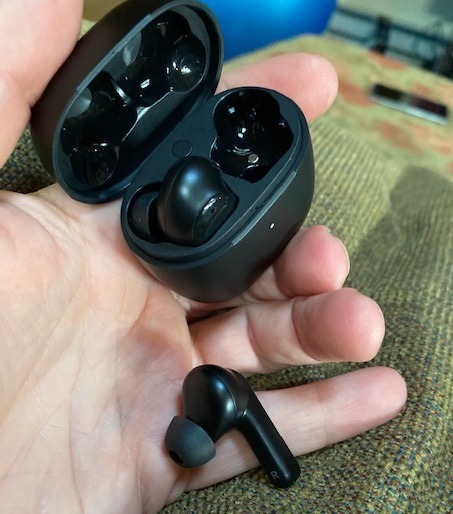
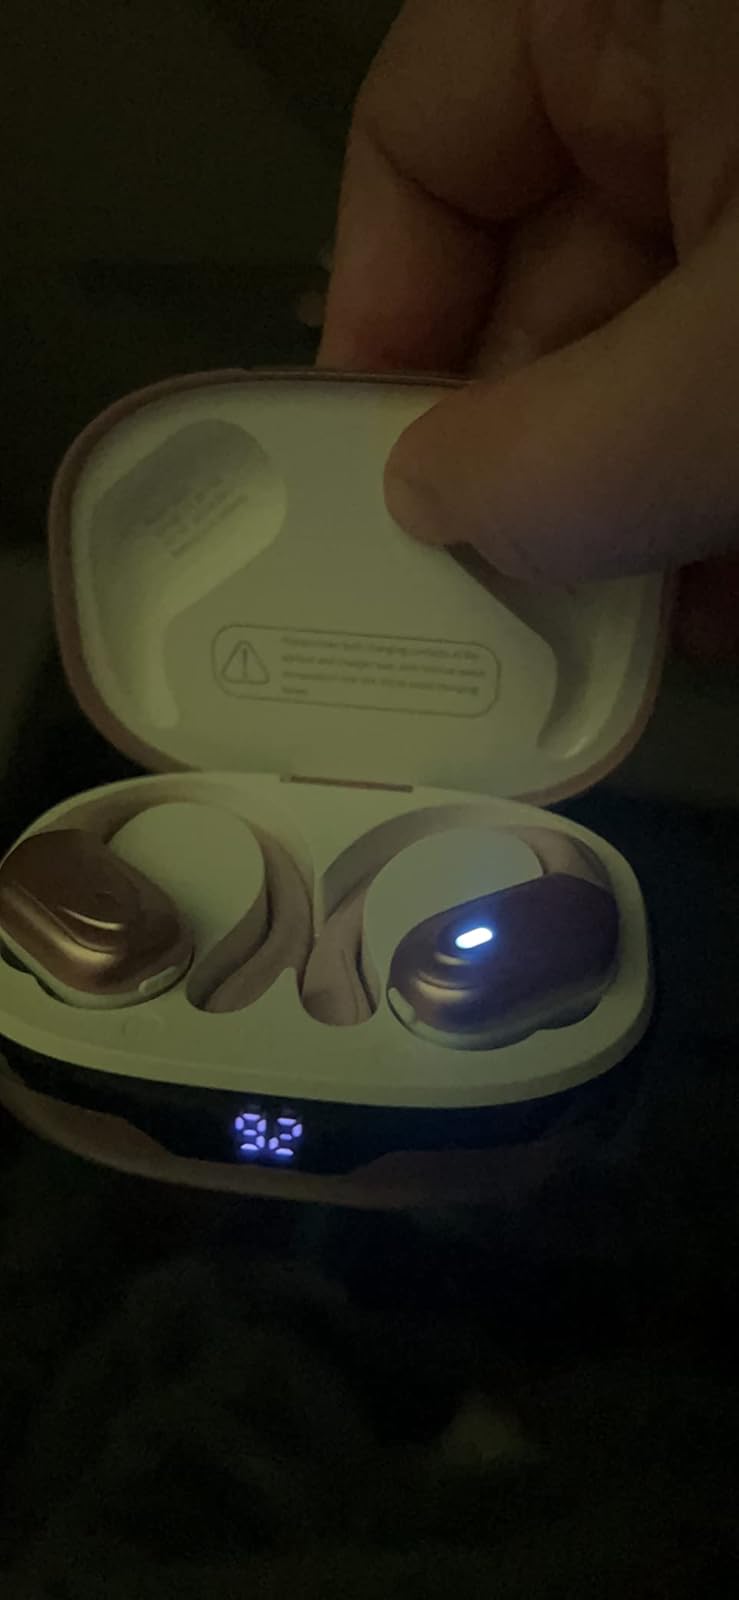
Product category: earbuds
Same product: no